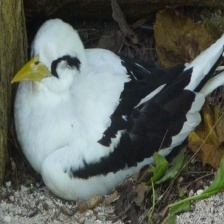
Species: WHITE TAILED TROPIC
Scientific name: PHAETHON LEPTURUS